Ashin Chekinda

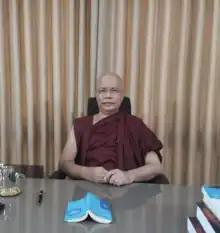

Ashin Chekinda (also known as Dhammadūta Ashin Chekinda) is a Theravada Buddhist monk from Myanmar (Burma). Following the 2021 Myanmar coup d'état, Ashin Chekinda's public profile has increased, due to his close relationship with Min Aung Hlaing. In 2022, he was promoted to a rector of the International Theravada Buddhist Missionary University in Yangon. He founded the Dhammaduta Chekinda University and is known for his summer school programs that attract Burmese youth.